Graphical time warping

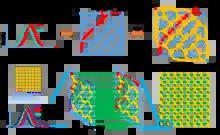
GTW graph construction. The first row demonstrates the process for constructing GTW subgraph from one time-series pair, where the min-cut of GTW subgraph is dual to the shortest path of DTW graph, as well as the optimal warping path. The second row shows the process of adding cross edges between related time-series pairs, where the cross edges are colored green. The area size between adjacent warping paths is proportional to the number of edges cut among cross edges.

This minimization problem can be reformulated into a minimum cut problem on a special graph termed GTW graph, where the minimum cut and the warping paths are equivalent. The formulation could be described as: